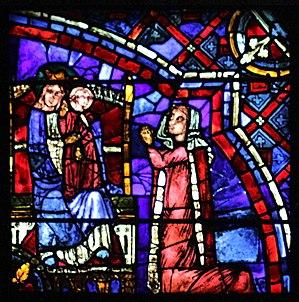
Le vitrail de saint Rémi est un vitrail gothique de la cathédrale Notre-Dame de Chartres, situé dans la partie sud du déambulatoire, dans la « chapelle des confesseurs ».
Le vitrail des Sainte Marguerite et Catherine est un vitrail gothique de la cathédrale Notre-Dame de Chartres, situé dans la partie sud du déambulatoire, dans la chapelle des confesseurs.